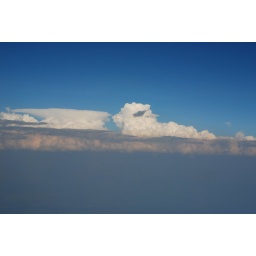
sheep in the sky